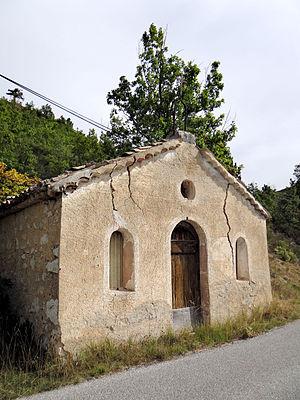
Castellane - Chapelle Saint-Antoine d'Éoulx